Jean-Baptiste Cyrus de Valence

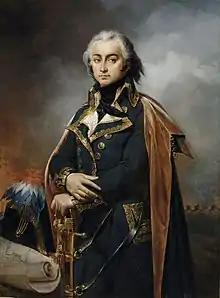
Jean-Baptiste Cyrus de Valence

Jean-Baptiste Cyrus de Timbrune de Thiembronne, Comte de Valence (22 September 1757 – 4 February 1822) commanded French troops during the French Revolutionary Wars and the Napoleonic Wars. A nobleman, he joined the French Royal Army as a captain of cavalry in 1778. By the time of the French Revolution he commanded a cavalry regiment. Valence led troops at Valmy in 1792 and was soon appointed to command the Army of the Ardennes. He led the right wing at Neerwinden. Becoming involved in Charles Francois Dumouriez's failed plot to seize control of the army, he defected in April 1793.